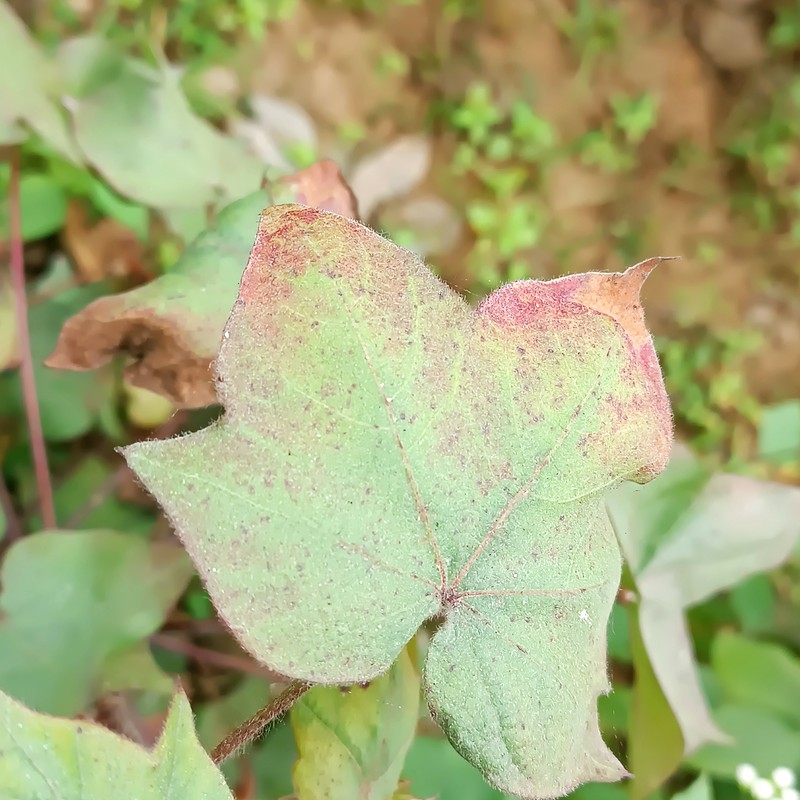
Label: Leaf Redding